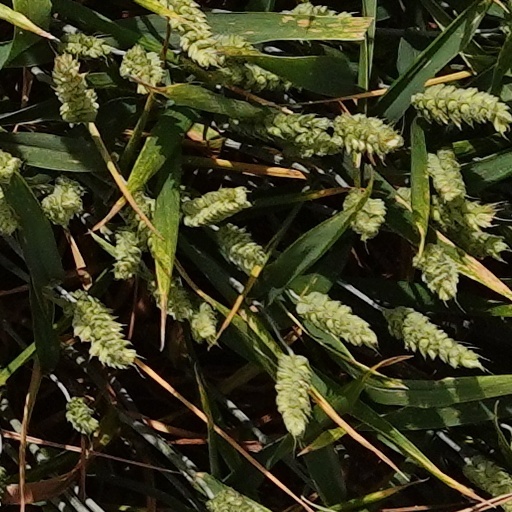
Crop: wheat